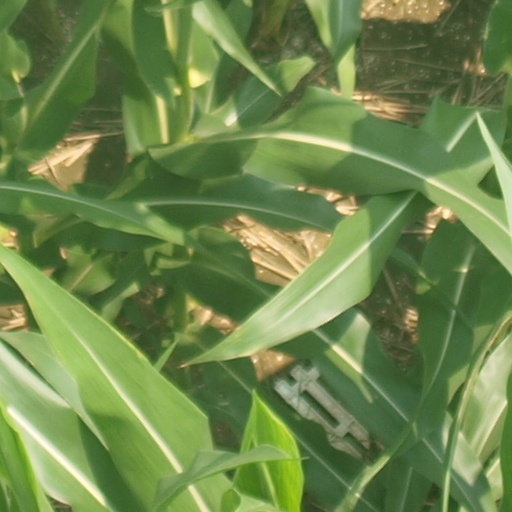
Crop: maize; corn